Hürrem Pasha

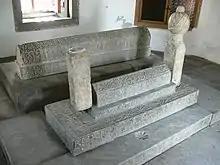
The tombstone of Hürrem Pasha and Ottoman statesman Haci Bey in the Mevlana Museum, Konya

Hürrem was buried in Konya. Ibrahim Pasha erected a mausoleum for him in the mausoleum complex of Rumi, known as the Mevlana Museum. The domed tomb, which has an octagonal plan in the classic Ottoman style, is on the east side of the kitchen. Inside the tomb is Hürrem's marble tombstone, alongside the marble tombstone of Haci Bey, an Ottoman statesman who served during Suleiman's reign.